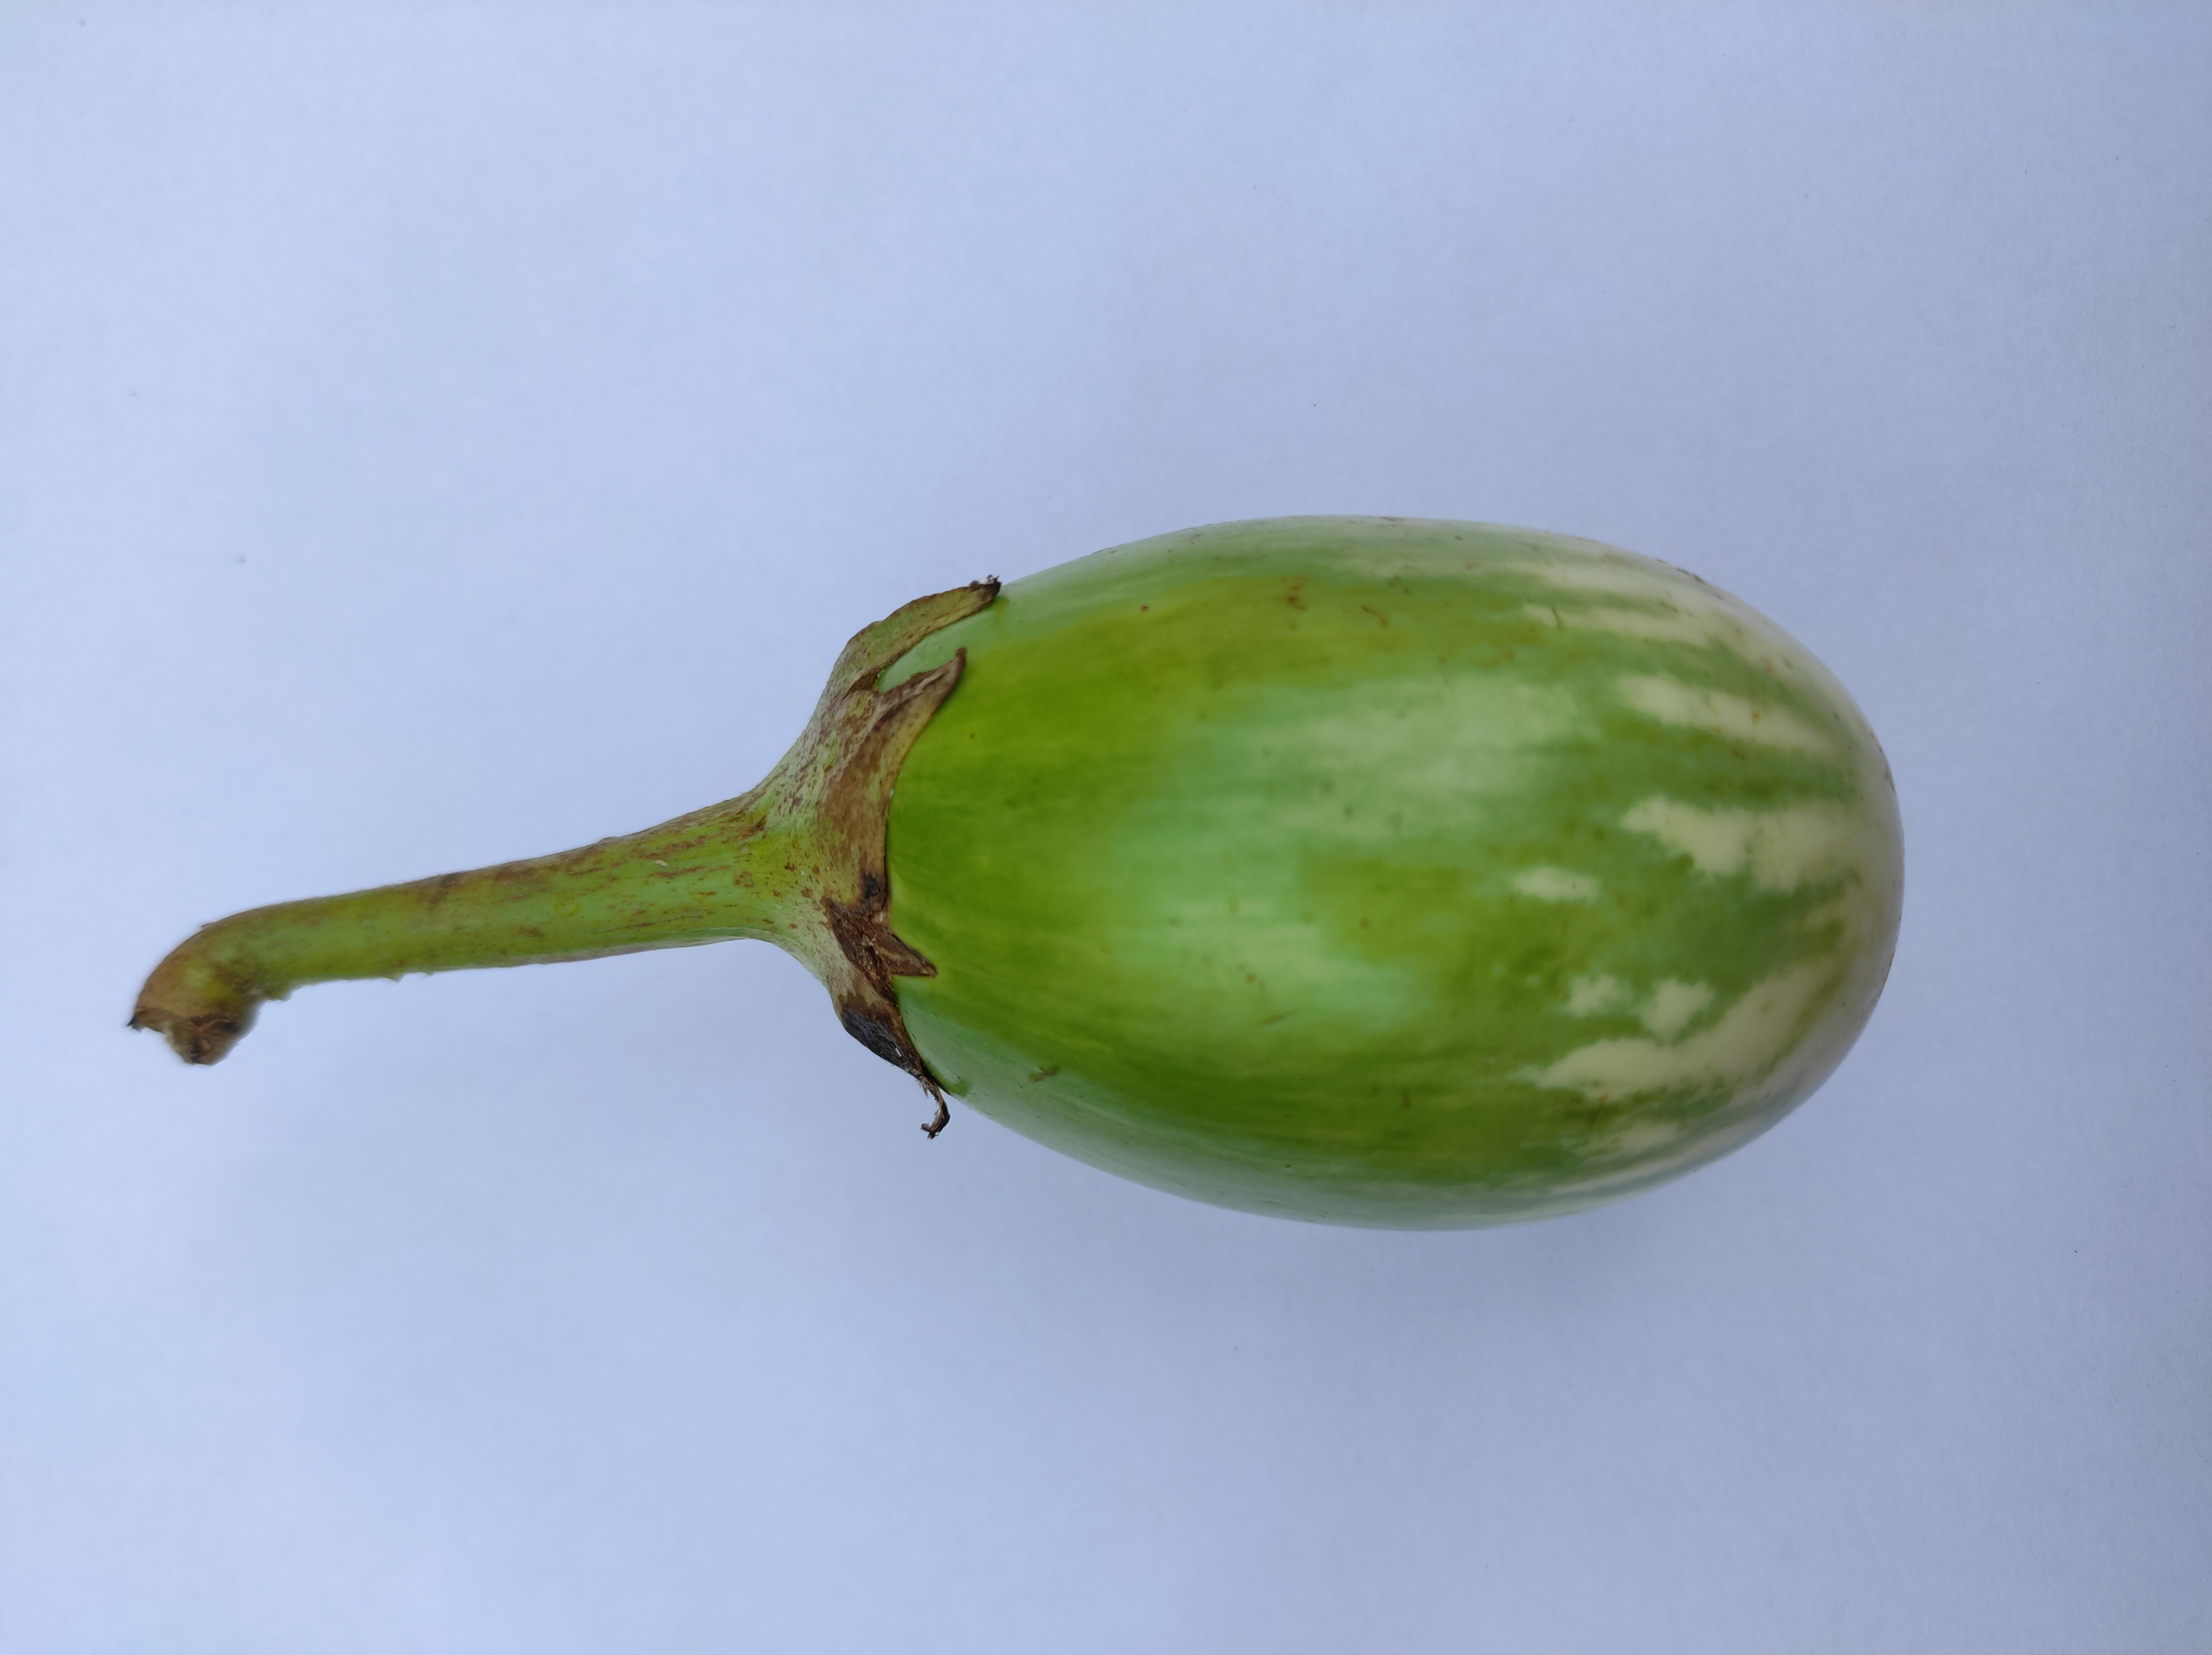
Label: Brinjal